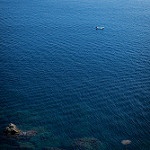
Label: sea